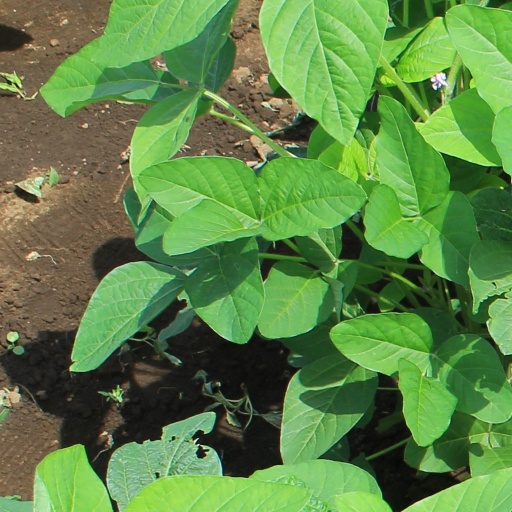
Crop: soybean